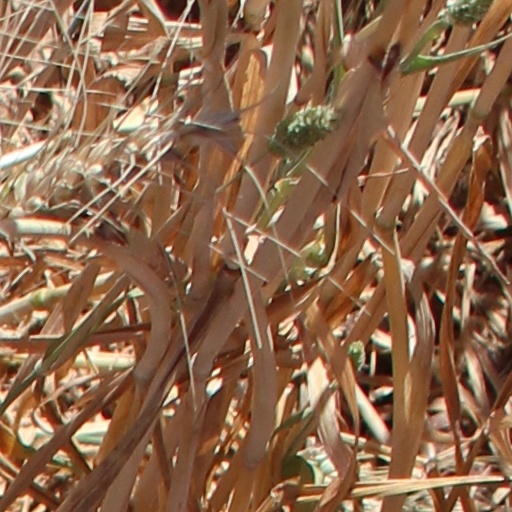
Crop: wheat